List of dual-threat quarterback records

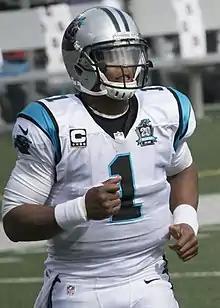
Cam Newton is the NFL's all-time leader in career rushing attempts and touchdowns by a quarterback

"Note: stats are accurate as of the end of the 2024 NFL season regular season."